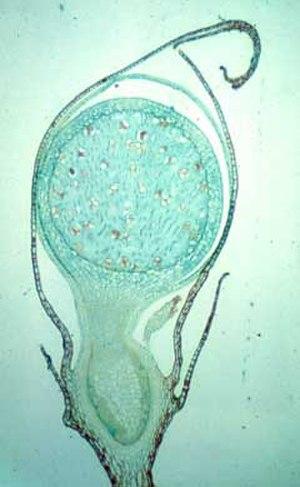
Un haustorium ou haustorie est un organe d'une plante ou d'un champignon parasite biotrophe, qui s'insère dans les tissus de la plante hôte, pour absorber l'eau et les nutriments contenus dans les cellules.